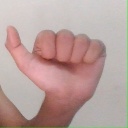
अक्षर: त